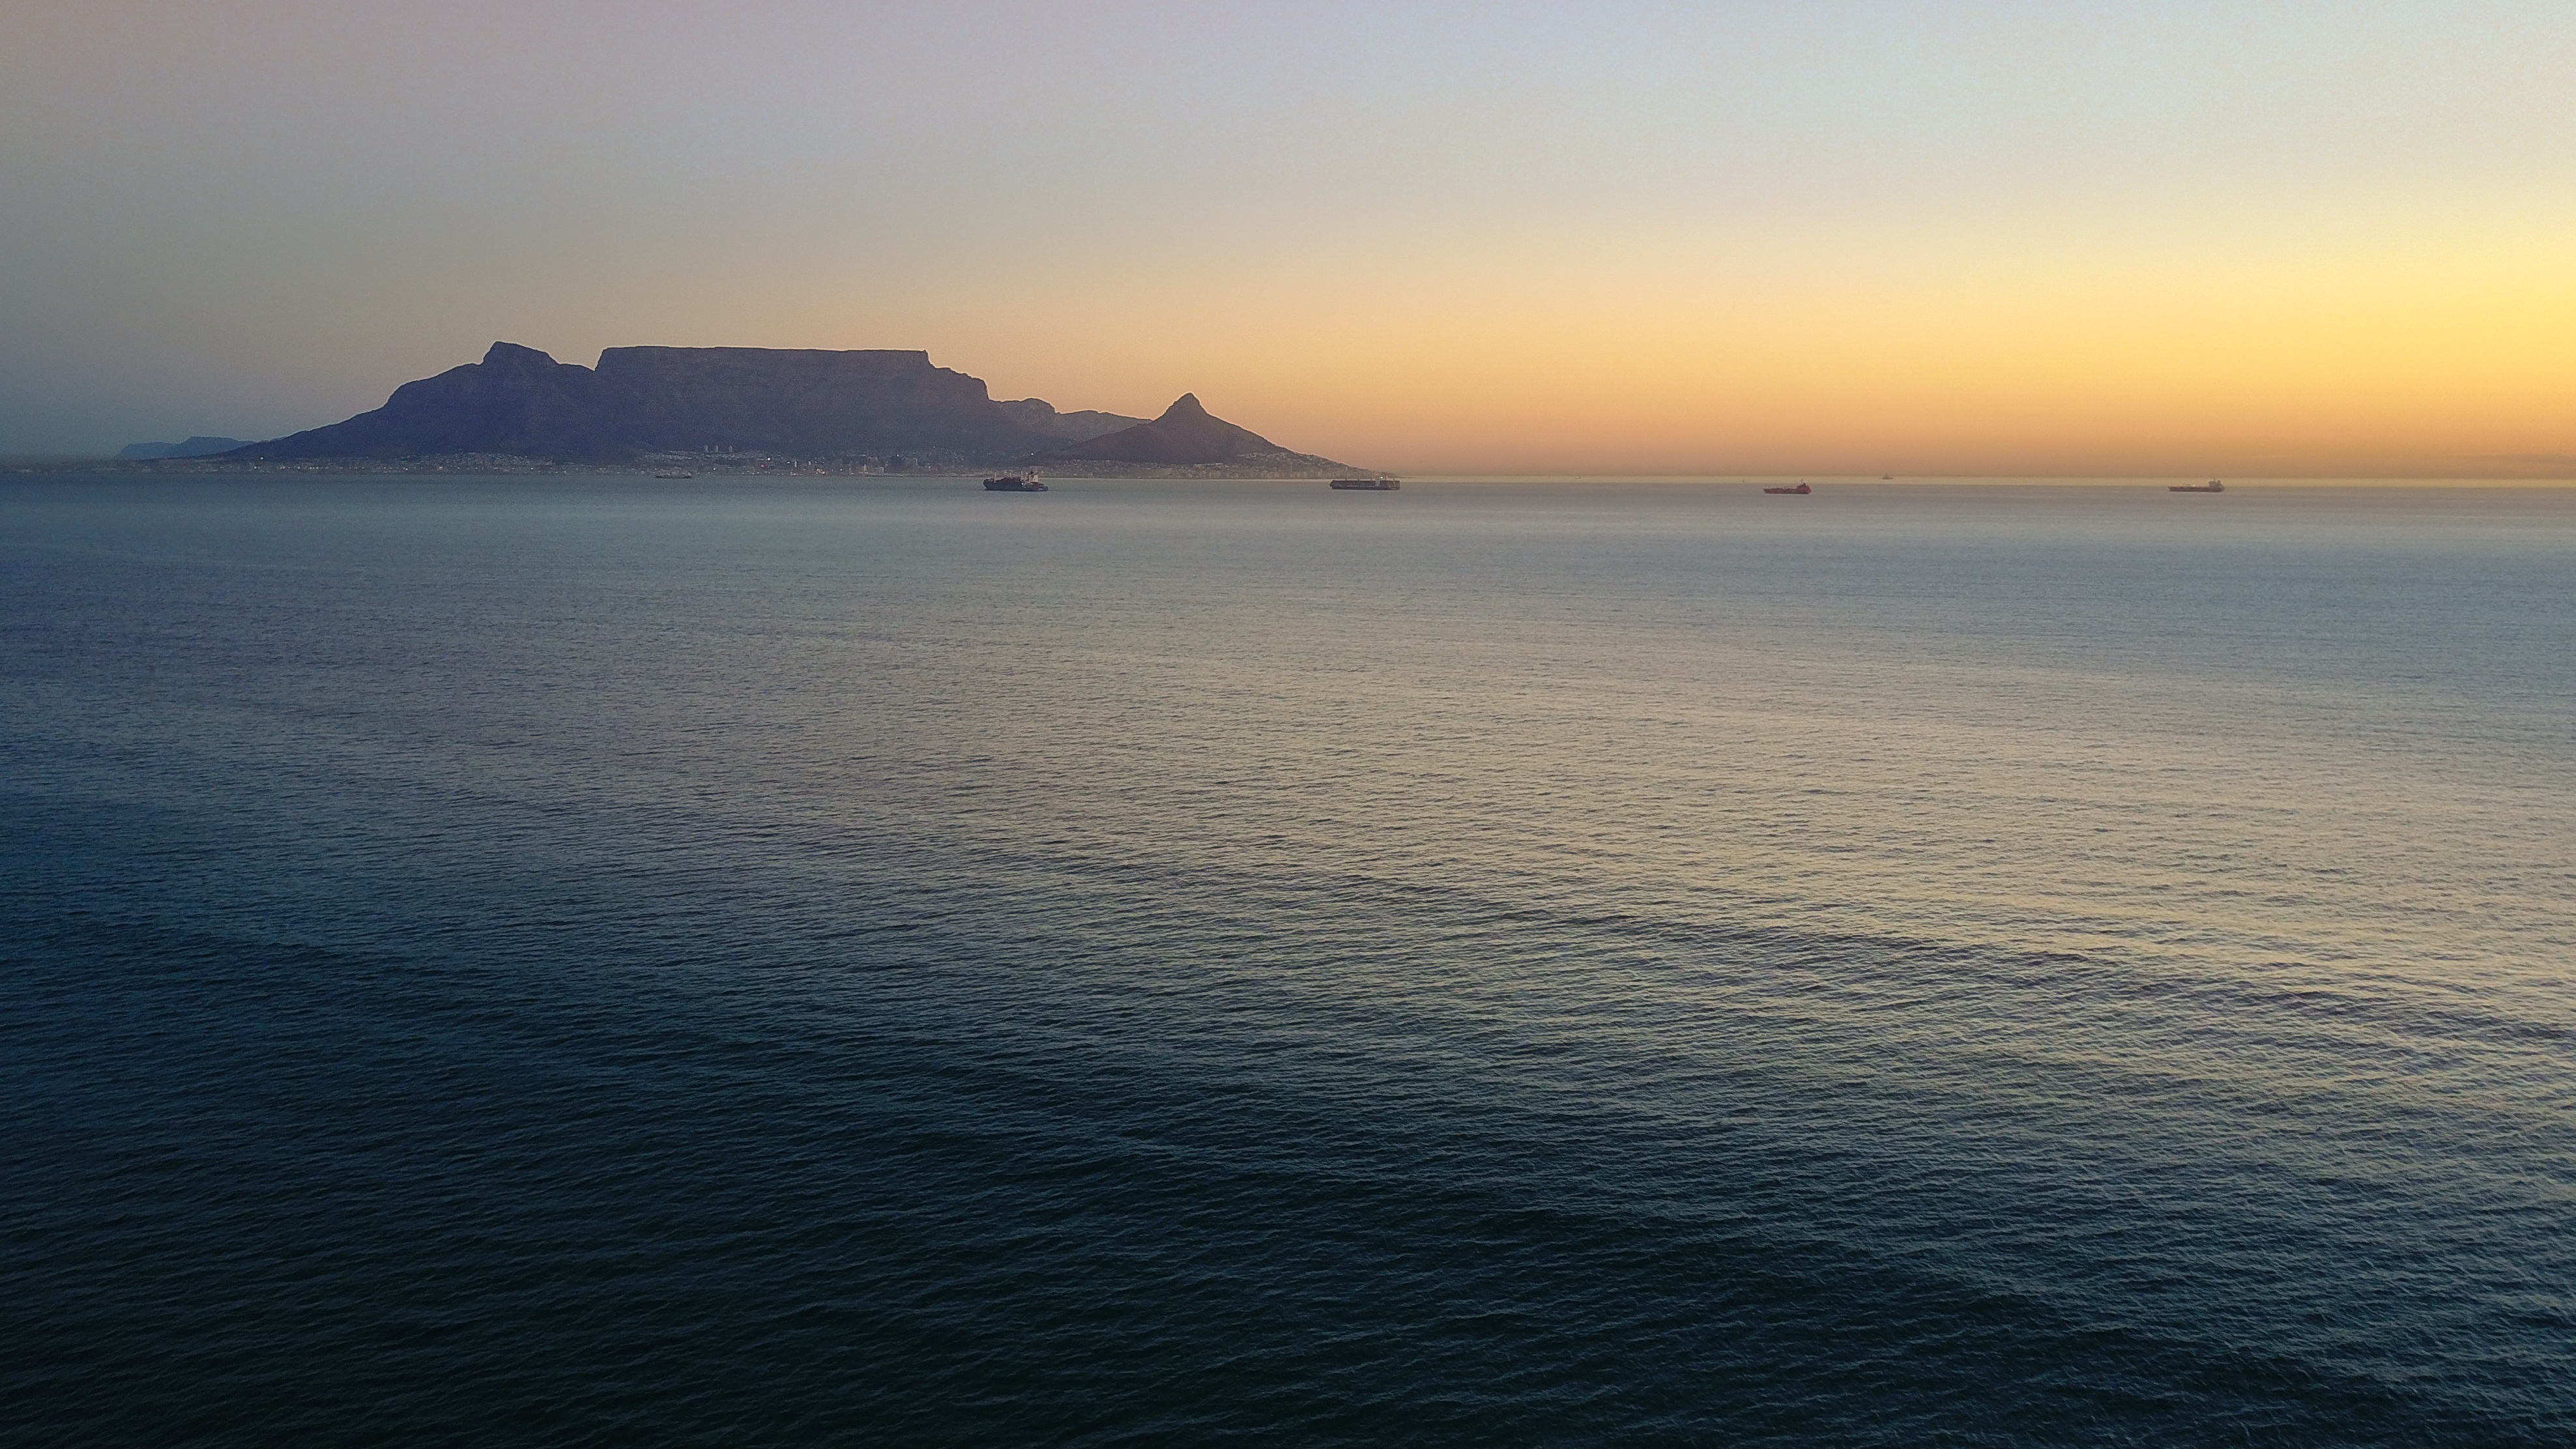
beach, landscape, sea, coast, outdoor, ocean, horizon, mountain, sky, sunrise, sunset, morning, shore, wave, dawn, travel, dusk, evening, africa, scenery, weather, holiday, bay, landmark, tourism, aerial, cloudscape, body of water, rocks, national, waves, clouds, atlantic, famous, southafrica, capetown, tablemountain, cape, destination, wind wave